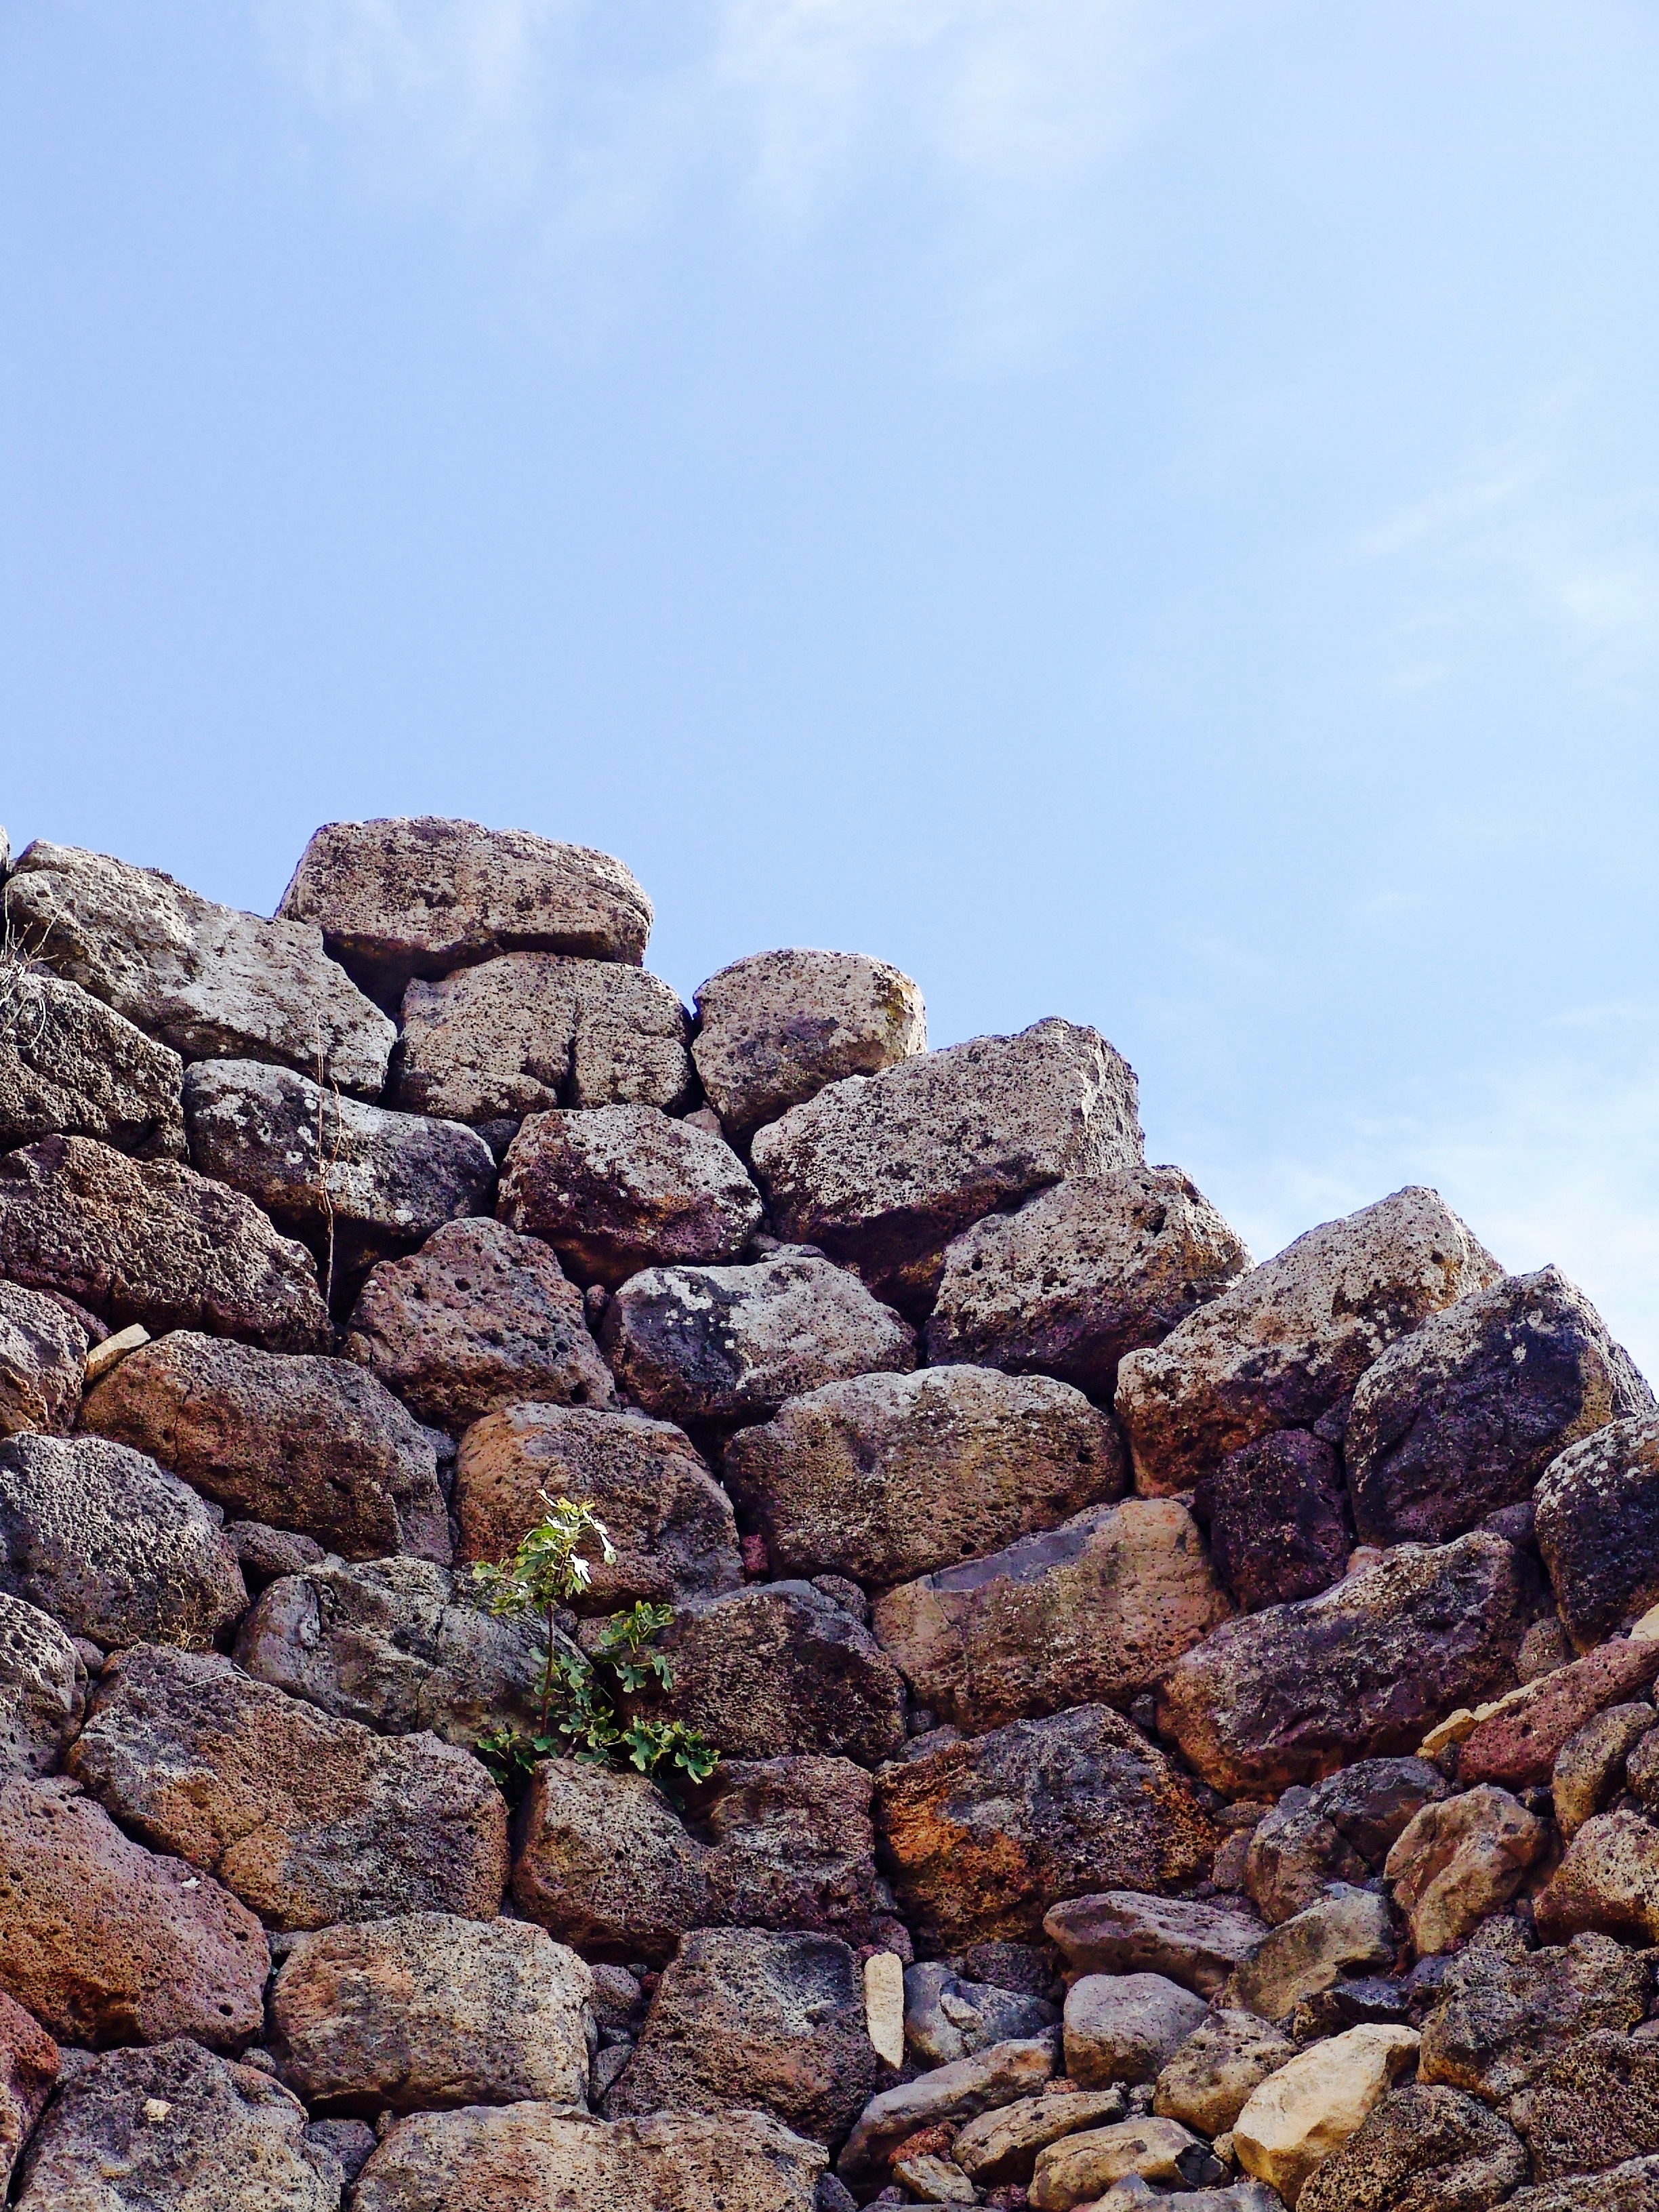
rock, mountain, wall, formation, construction, soil, castle, italy, stone wall, terrain, material, grave, stones, fortress, geology, outcrop, ruins, boulder, graves, historically, bedrock, sardinia, burial ground, sepulchre, ancient history